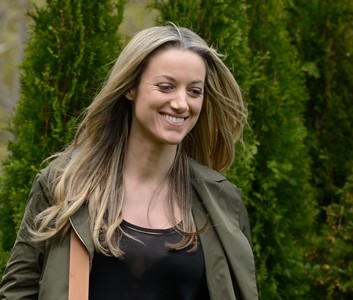
Gender: women